Pomeranian cuisine

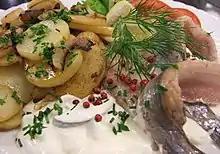
Pomeranian cuisine is famous for its great variety of fish dishes, such as herring in cream "("Sahnehering", pictured)" and Bismarck herring.

Pomeranian cuisine generally refers to dishes typical of the area that once formed the historic Province of Pomerania in northeast Germany and which included Stettin (now Szczecin) and Further Pomerania. It is characterised by ingredients produced by Pomeranian farms, such as swede ("Wruken") and sugar beet, by poultry rearing, which has produced the famous Pomeranian goose, by the wealth of fish in the Baltic Sea, rivers and inland lakes of the Pomeranian Lake District, and the abundance of quarry in Pomeranian forests. Pomeranian cuisine is hearty. Several foodstuffs have a particularly important role to play here in the region: potatoes, known as "Tüften", prepared in various ways and whose significance is evinced by the existence of a West Pomeranian Potato Museum ("Vorpommersches Kartoffelmuseum"), "Grünkohl" and sweet and sour dishes produced, for example, by baking fruit.